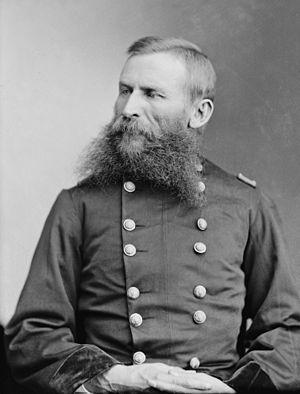
La deuxième bataille de Kernstown s'est déroulée le 24 juillet 1864, à Kernstown, en Virginie, à l'extérieur de Winchester, en Virginie, dans le cadre de la campagne de la vallée de 1864 lors de la guerre de Sécession. L'armée de la Vallée confédérée, sous les ordres du lieutenant général Jubal A. Early obtient une défaite cuisante contre l'armée de Virginie-Occidentale de l'Union, sous les ordres du brigadier général George Crook et la repousse de la vallée de la Shenandoah derrière le fleuve Potomac dans le Maryland. Par conséquent, Early est en mesure de lancer le dernier grand raid confédéré sur le territoire du nord, en attaquant le chemin de fer de Baltimore et de l'Ohio dans le Maryland et en Virginie-Occidentale et d'incendier Chambersburg, en Pennsylvanie, en représailles de l'incendie de certaines maisons civiles et fermes, plus tôt dans la campagne.
Le général George Crook est l'un des officiers américains les plus efficaces lors des guerres indiennes qui permettent aux colons blancs de s'emparer des territoires miniers de l'ouest des États-Unis au cours de la seconde moitié du XIXᵉ siècle pour y extraire de l'or et de l'argent.
Rutherford Birchard Hayes, né le 4 octobre 1822 à Delaware et mort le 17 janvier 1893 à Fremont, est un avocat, militaire et homme d'État américain. Il est le 19ᵉ président des États-Unis, en fonction de 1877 à 1881. Après une élection contestée en 1876, il supervise la fin de la Reconstruction et restaure la confiance dans le gouvernement fédéral. Hayes, membre du Parti républicain, est réformateur et ses décisions permettent d'apaiser les divisions issues de la guerre de Sécession tout en ouvrant la voie à une vaste réforme de l'administration.
Pendant la guerre de Sécession, l'État de l'Ohio joue un rôle-clé en fournissant des troupes, des officiers et du ravitaillement à l'armée de l'Union. En raison de sa position centrale dans les États-Unis nordistes et sa population en pleine expansion, l'Ohio est important politiquement et d'un point de vue logistique dans l'effort de guerre. Malgré les fanfaronnades des politiciens républicains de l'État, il est divisé politiquement. Une partie du sud de l'Ohio suit les démocrates pacifiques et s'oppose ouvertement à la politique du président Abraham Lincoln. L'Ohio a joué un rôle important dans le chemin de fer clandestin avant la guerre, et reste un refuge pour les esclaves en fuite pendant les années de la guerre.
La bataille de Cloyd's Mountain est une victoire de l'Union dans l'ouest de la Virginie, le 9 mai 1864 qui permet aux forces de l'Union de détruire la dernière ligne reliant le Tennessee à la Virginie.